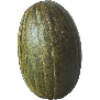
Label: melon_piel_de_sapo